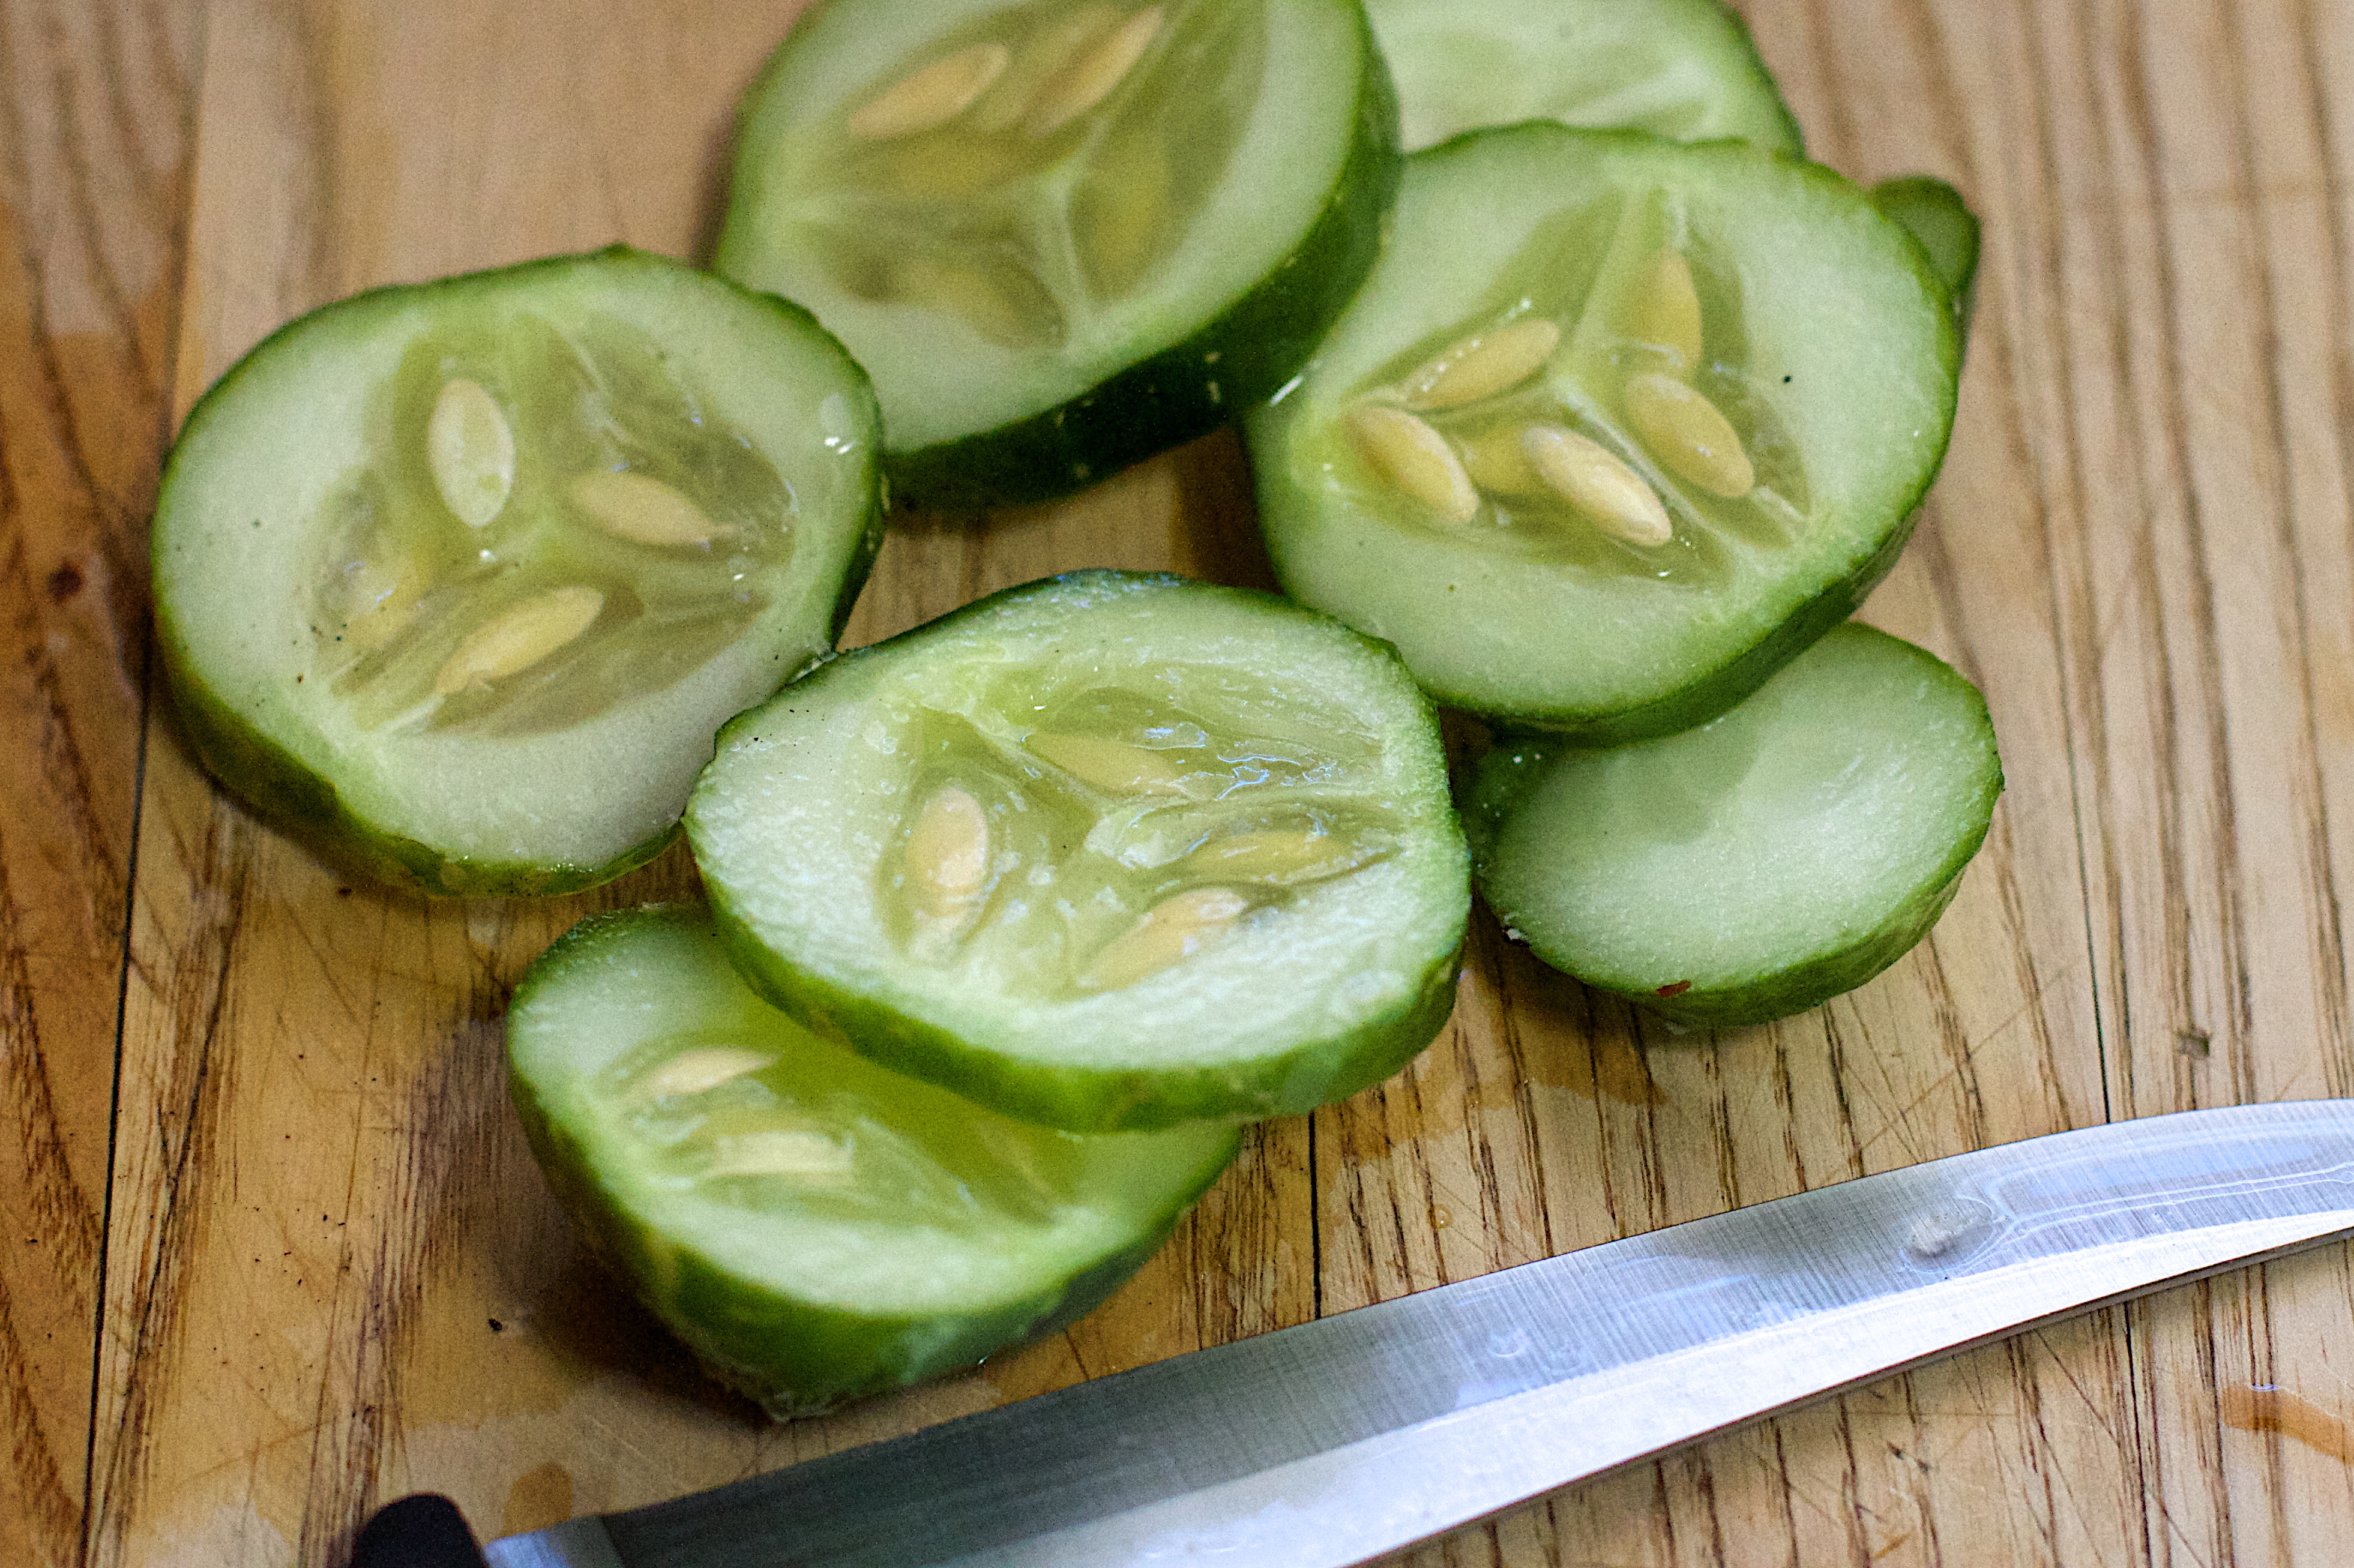
plant, fruit, dish, food, produce, vegetable, cucumber, zucchini, cucurbita, flowering plant, land plant, cucumber gourd and melon family, summer squash